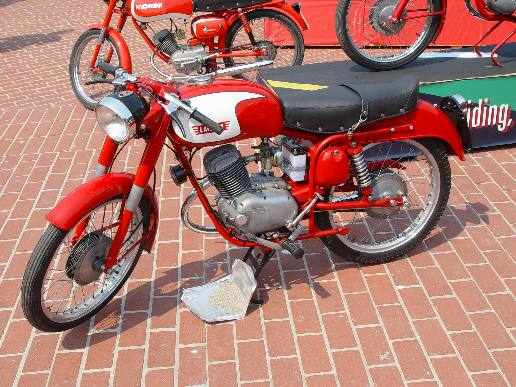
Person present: No